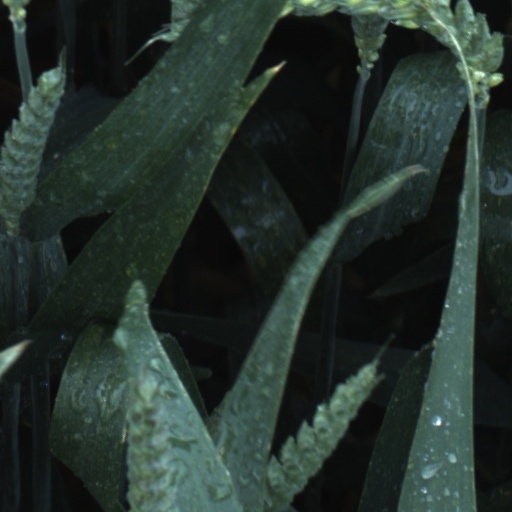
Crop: wheat